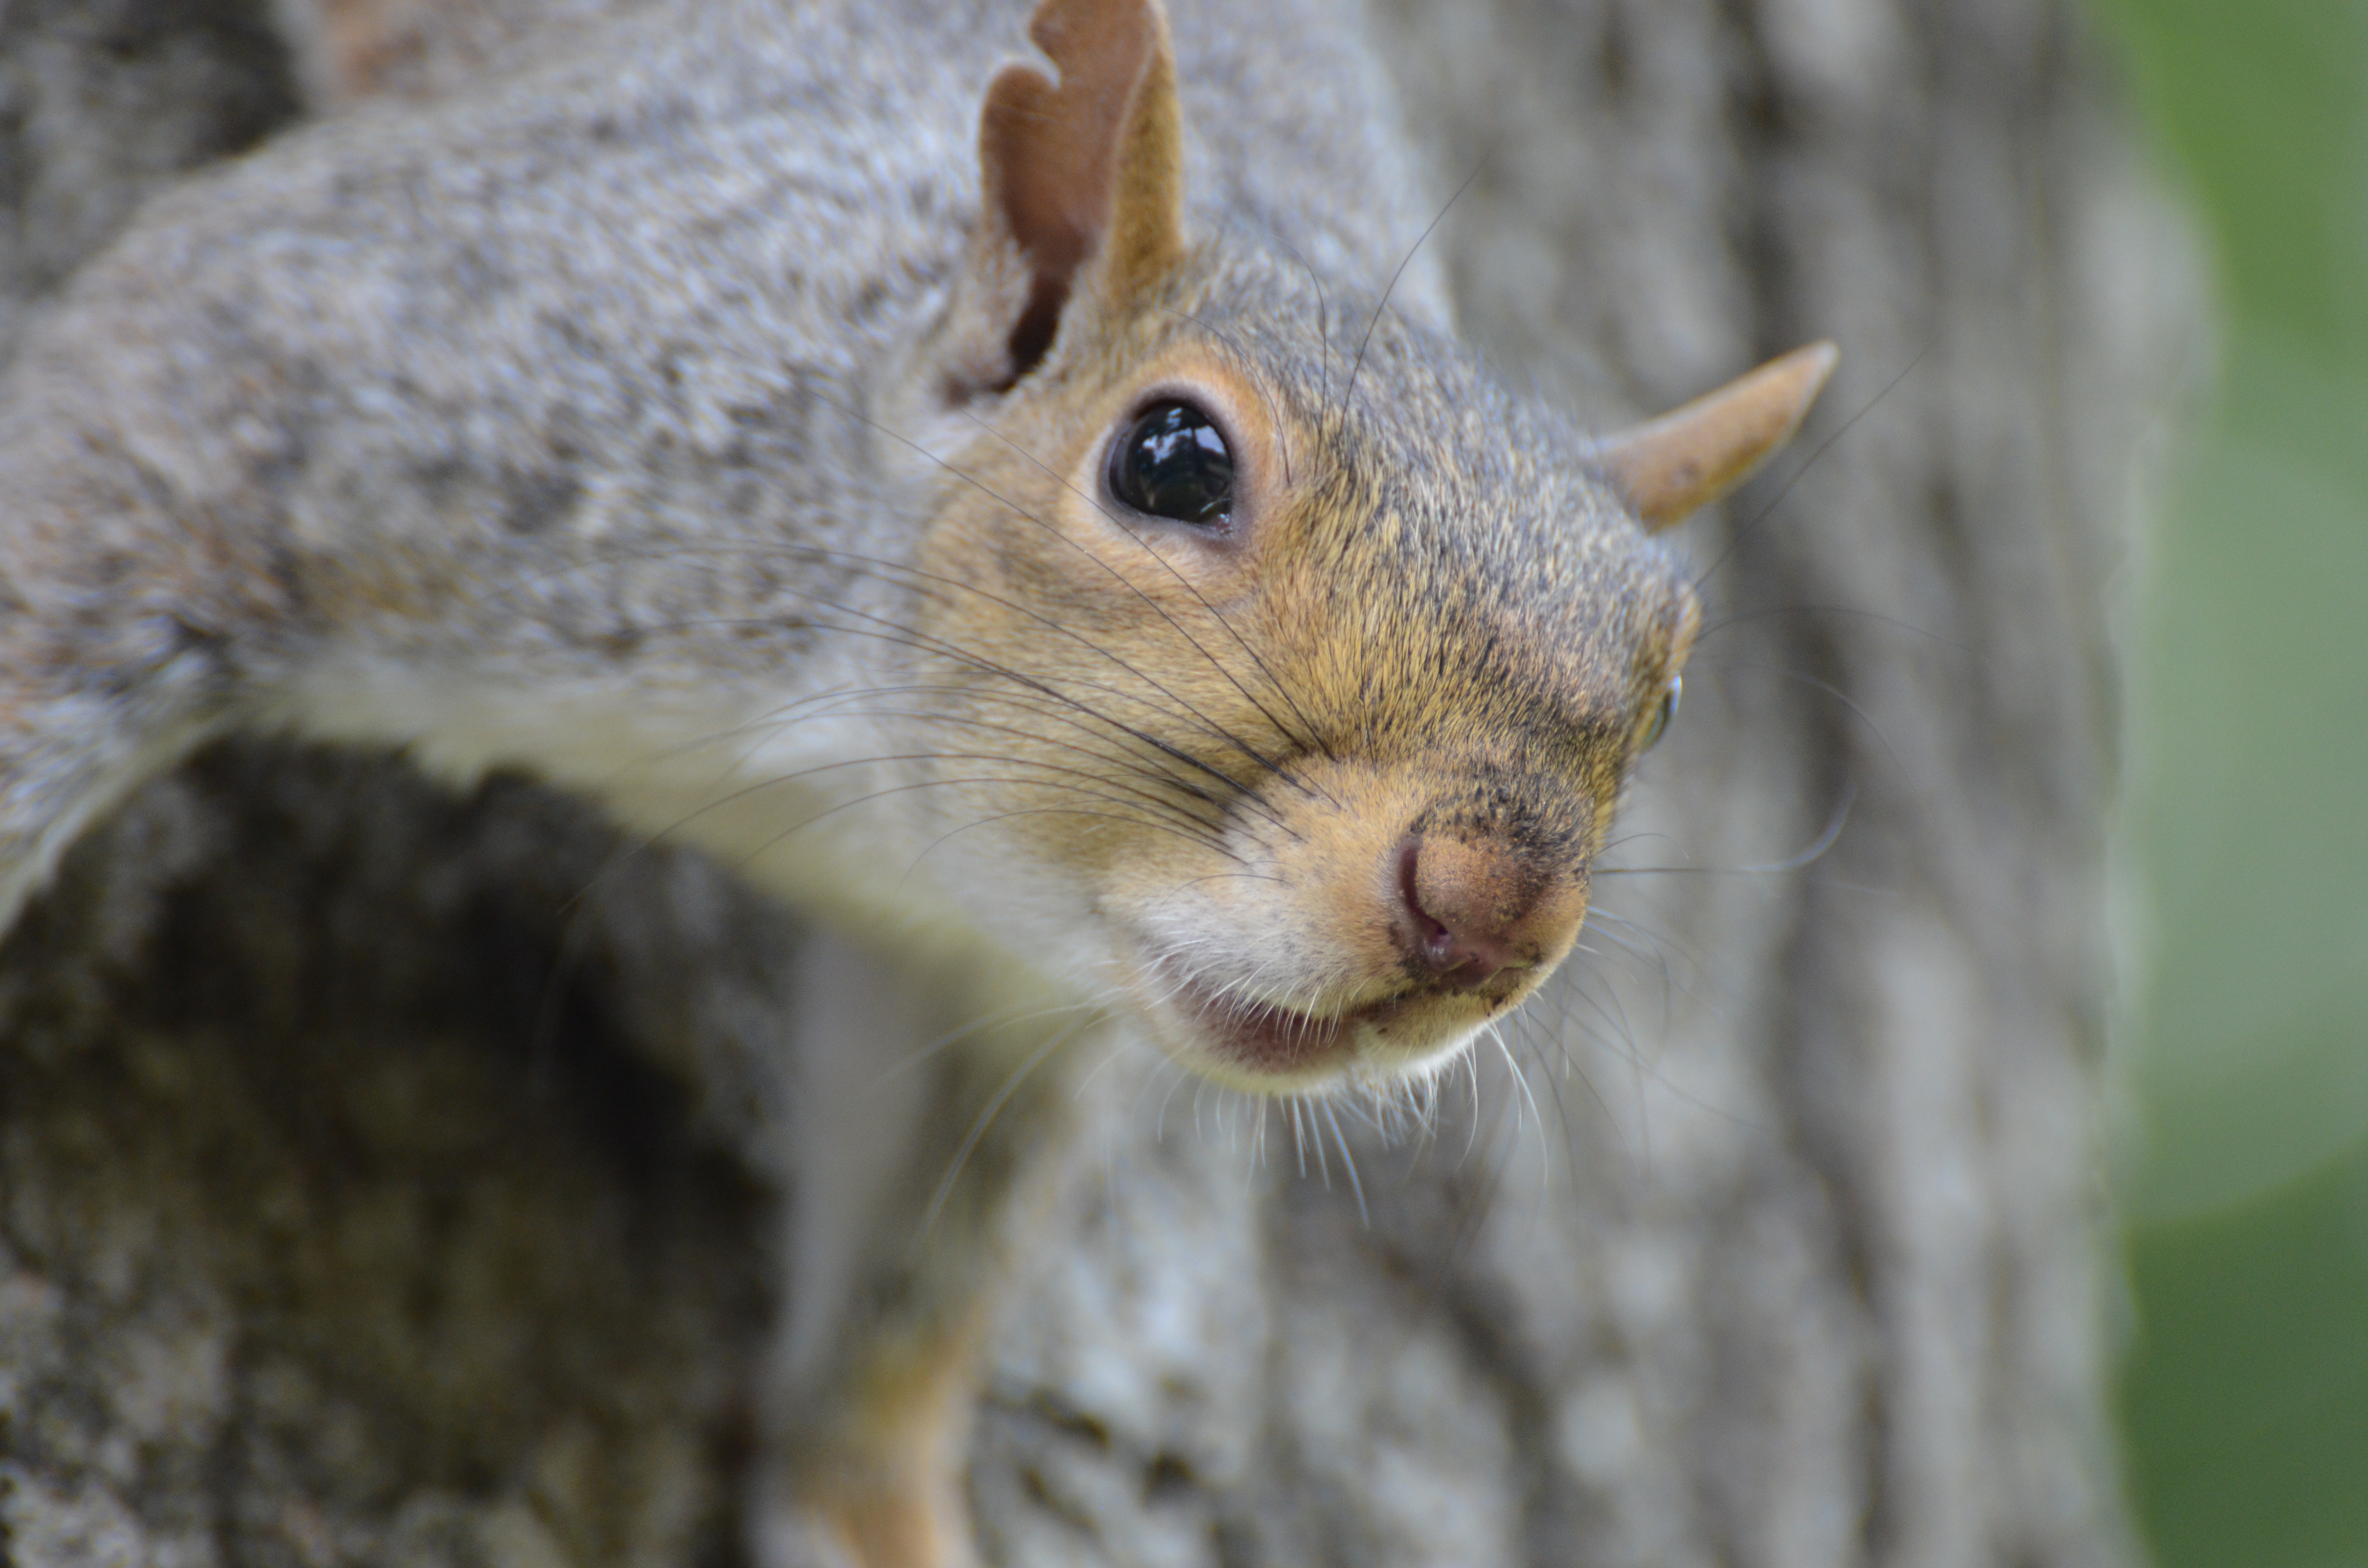
tree, nature, forest, trunk, mouse, animal, new york, wildlife, park, mammal, squirrel, rodent, fauna, central park, close up, whiskers, vertebrate, grey squirrel, fox squirrel